Magheramason

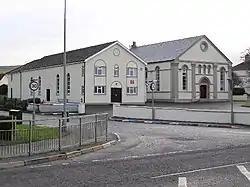
Presbyterian Church, Magheramason

Magheramason is a small village and townland in County Tyrone, Northern Ireland. The village sits near the County Londonderry/County Tyrone border, from the city of Derry and from the town of Strabane. In the 2021 census, it had a population of 547 people. It lies within the Derry City and Strabane District Council area.